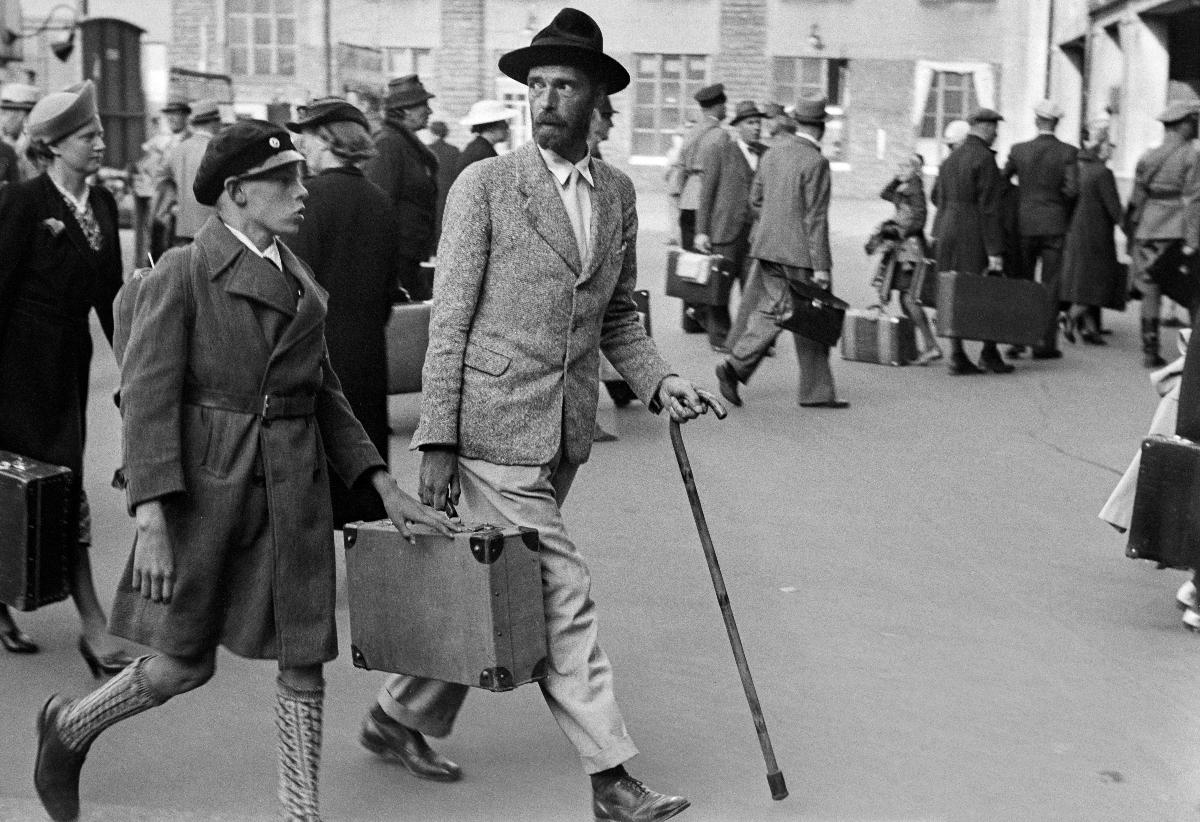
Koululaiset palaavat maalta kaupunkiin
Skolbarn återvänder från landsbygden till staden; School children return from the countryside to the city
sisällön kuvaus: Kesälomat päättyvät ja koululaiset palaavat maalta kaupunkiin. Lapsia ja vanhempia Helsingin rautatieasemalla 31.7.1940. content description: The summer holidays are ending and the school children return from the countryside to the city. Children and their parents at Helsinki Railway Station 31.7.1940. innehållsbeskrivning: Sommarloven tar slut och skolbarn återvänder från landsbygden till staden. Barn och föräldrar på Helsingfors järnvägsstation 31.7.1940.
Kuvaaja: Sundström, Hugo, kuvaaja
Vuosi: 1940
Paikka: Suomi, Uusimaa, Helsinki
Aiheet: HBL; koululaiset; kansakoulu; kesälomat päättyvät; pupils; schools; school children; elementary school; end of summer holidays; skolelever; skolor; barn; folkskola; sommarloven tar slut